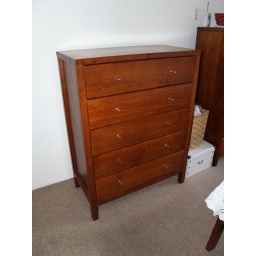
Six drawer Wide Tallboy matching the bedroom set. Sells separately for $400. Dimensions 88cm by 45cm by 1.14cm tall